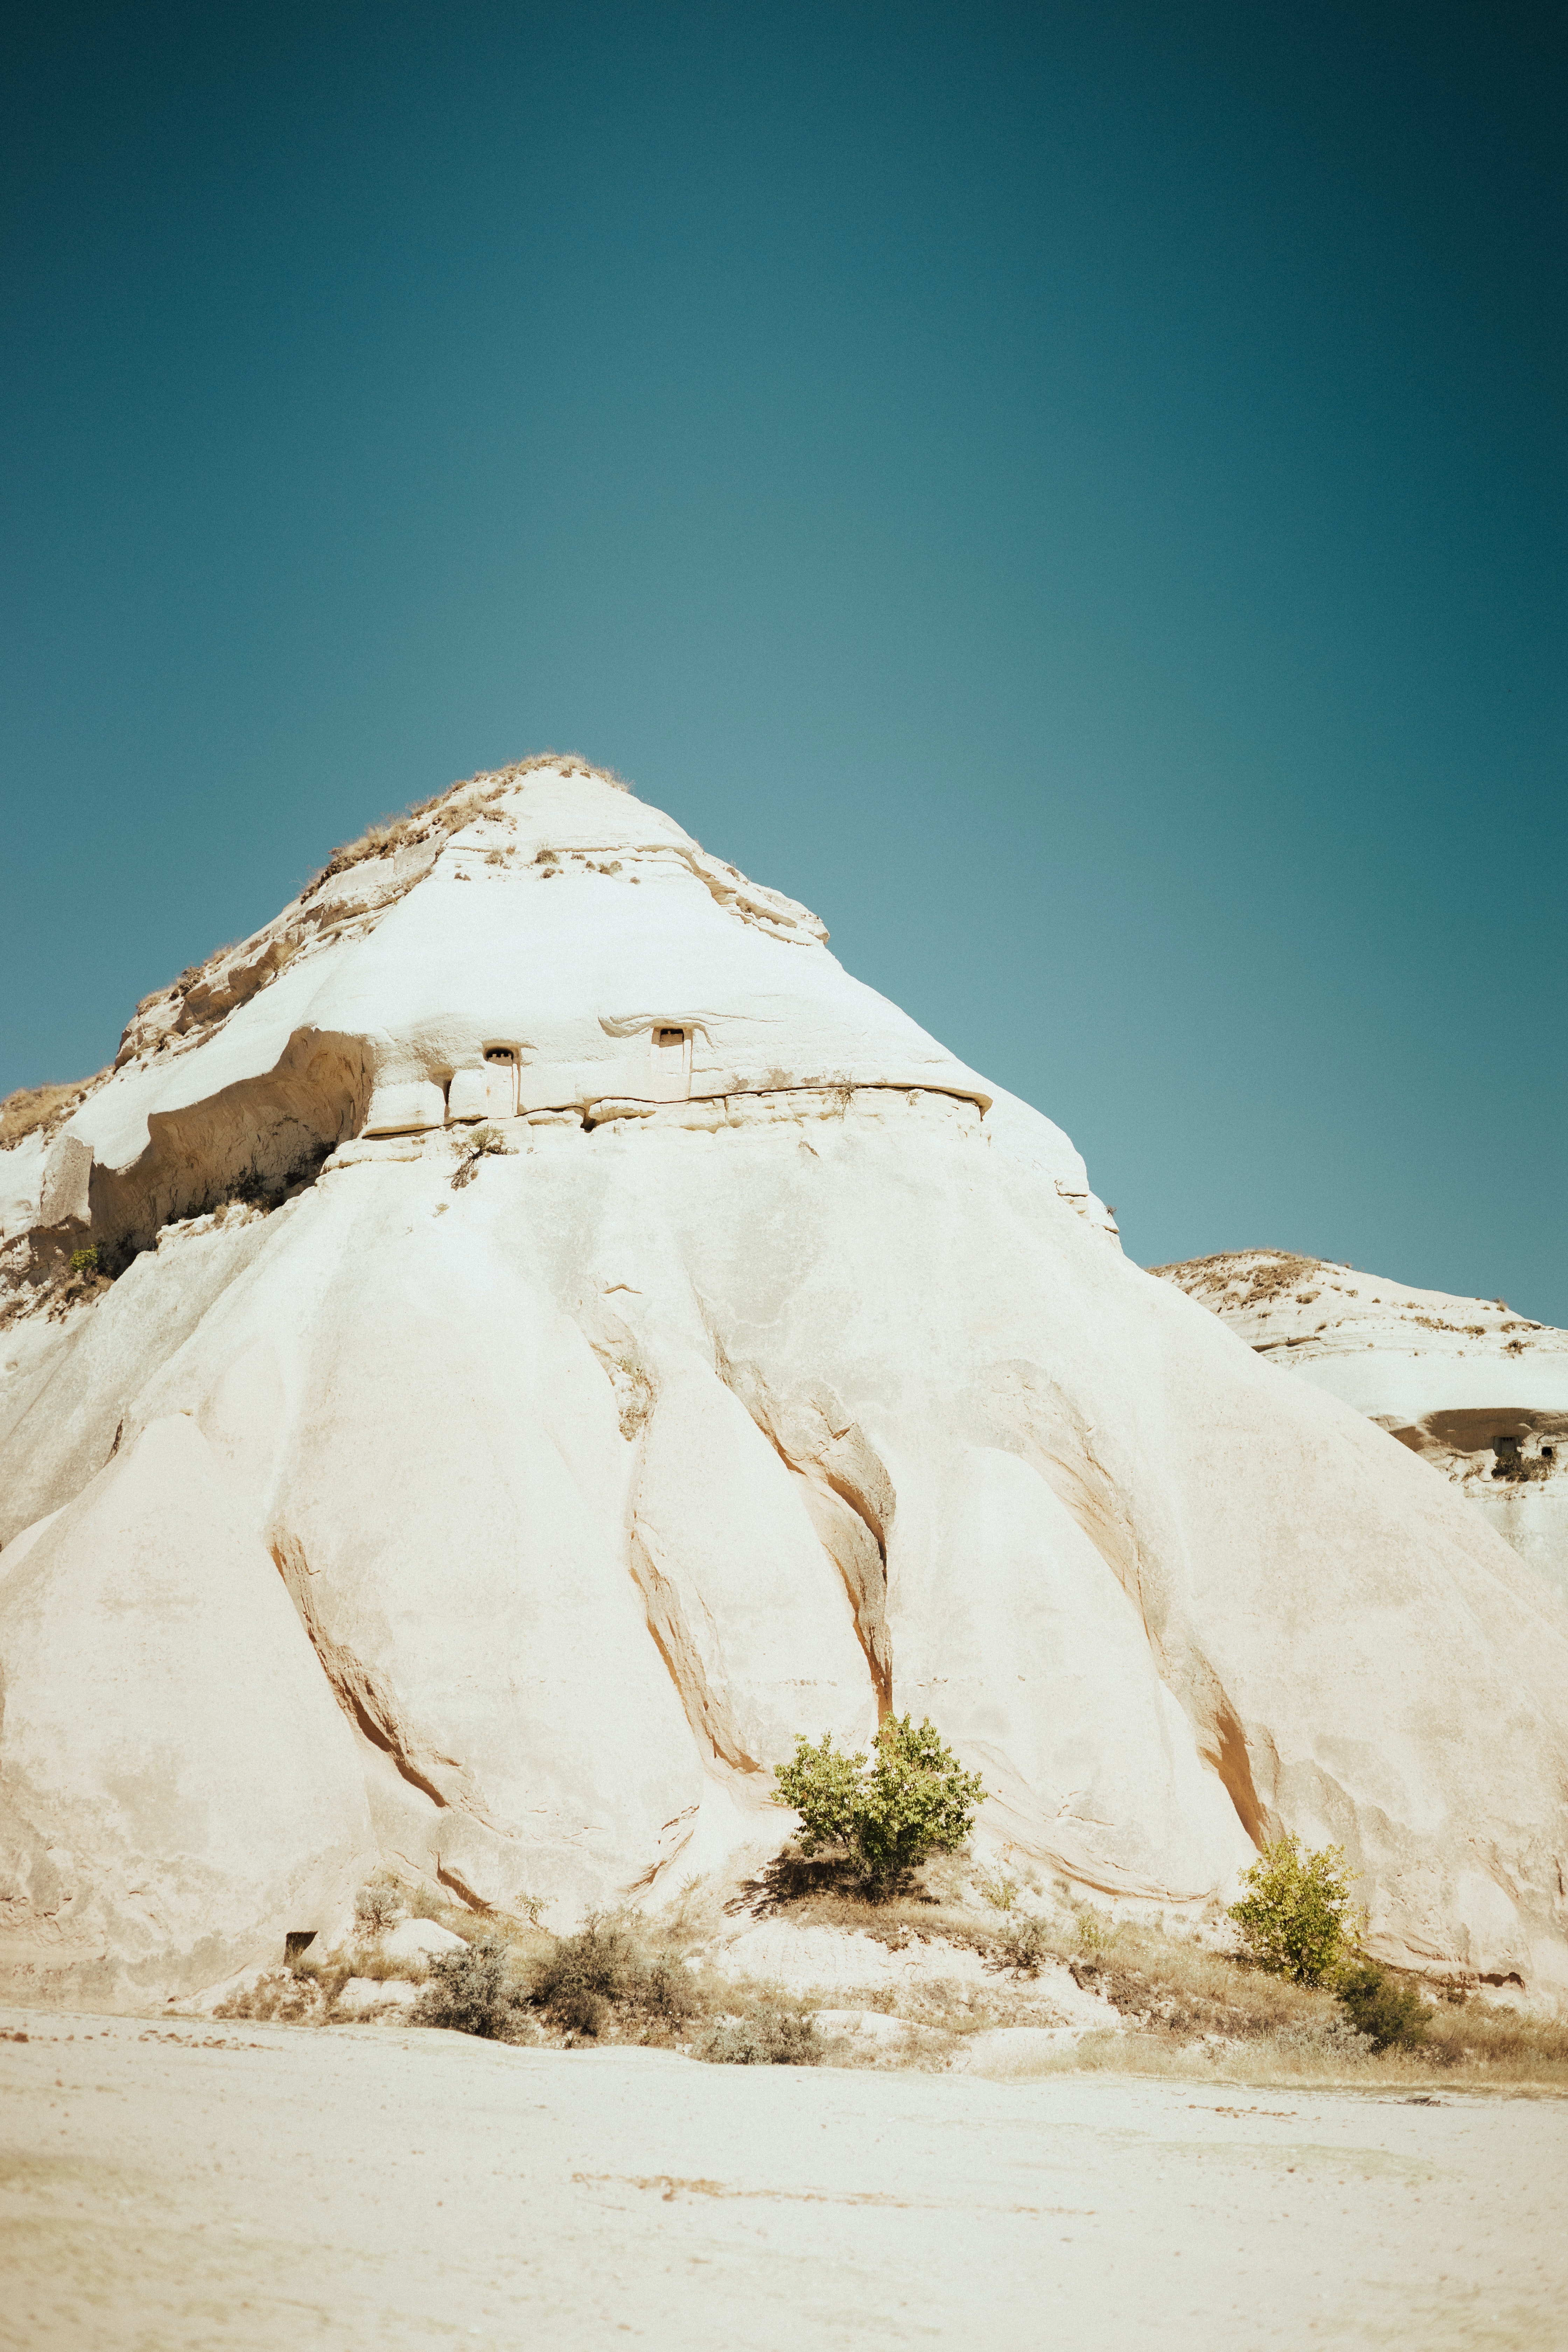
natural, sky, plant, mountain, slope, snow, terrain, glacial landform, bedrock, tree, freezing, formation, landscape, ice cap, geological phenomenon, Tints and shades, mountain range, massif, natural landscape, hill, aeolian landform, ridge, sand, plateau, summit, outcrop, horizon, badlands, rock, winter, erosion, wadi, batholith, nunatak, ar te, valley, soil, desert, tourism, glacier, monument